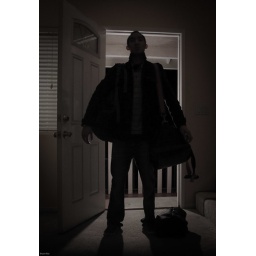
36/365 - Dark and rainy, home again with bags in hand as usual